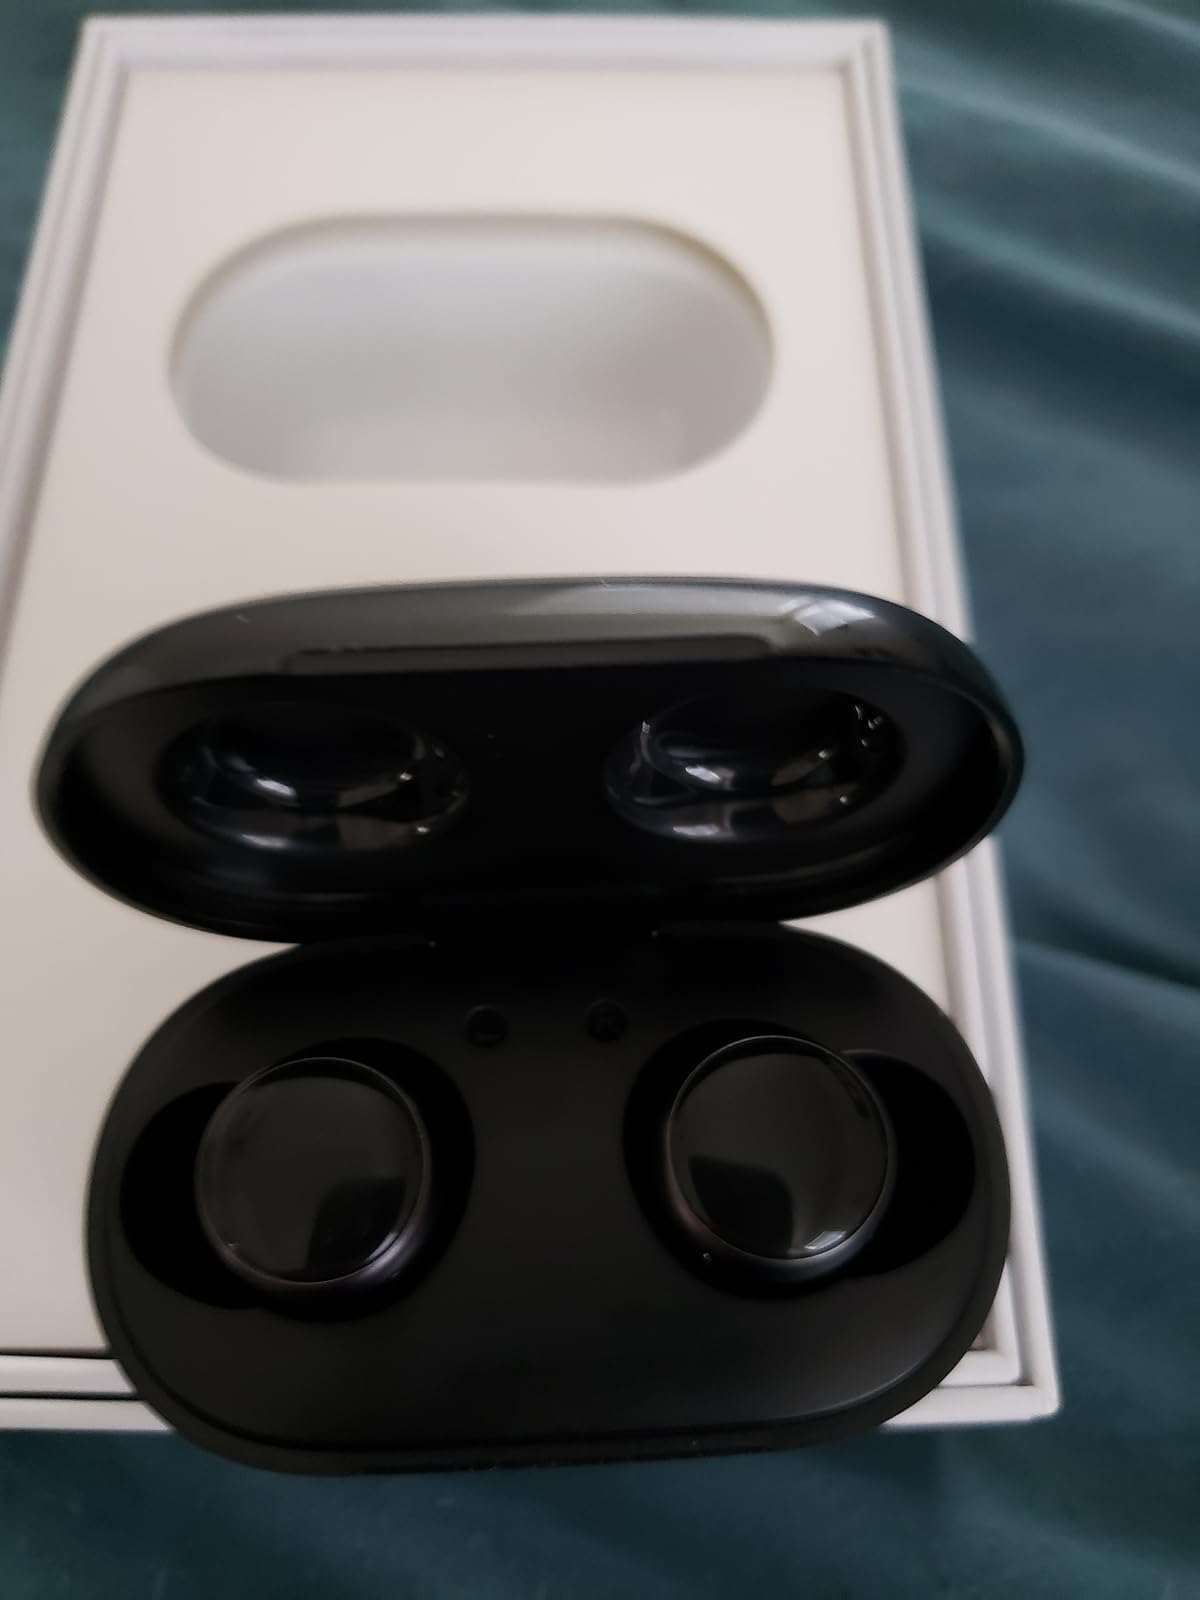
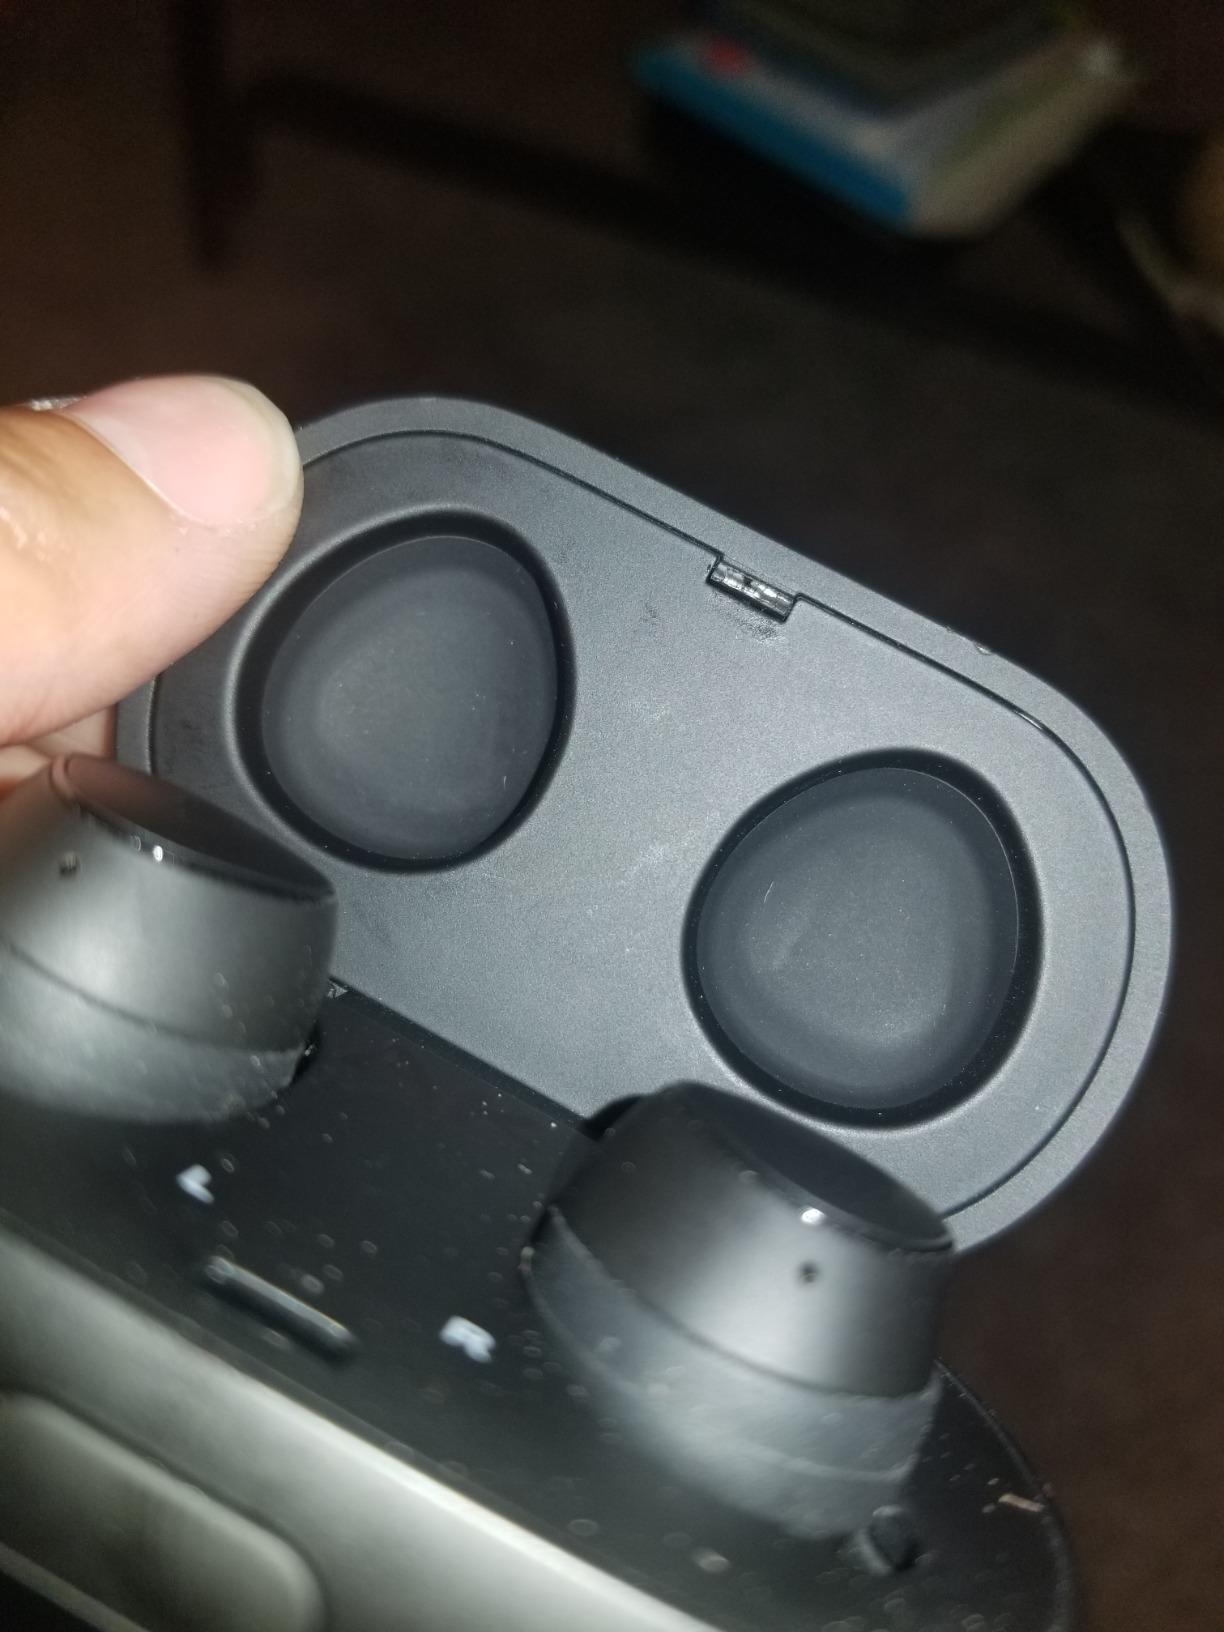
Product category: earbuds
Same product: no